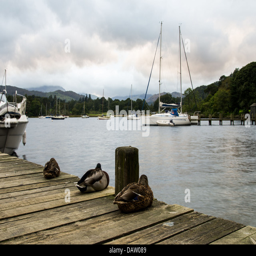
few mallard ducks sleeping on a wooden pier in the foreground with another pier few yachts and hills in the distance